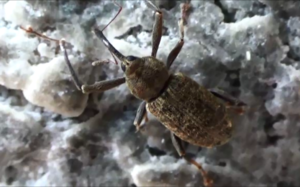
""Dorytomus sp"""
Les membres de la famille des curculionidés sont de petits insectes phytophages appartenant à l'ordre des coléoptères. Cette famille comprend certaines espèces de charançons, le genre Orchestes, etc. Certaines espèces peuvent causer des dégâts importants à diverses cultures ainsi qu'aux récoltes entreposées.